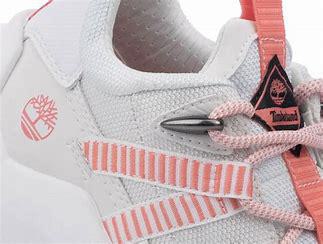
Brand: Timberland
Model: Madbury